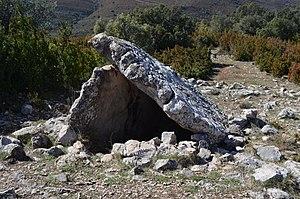
Cette liste non exhaustive recense les principaux sites mégalithiques en Aragon, en Espagne.